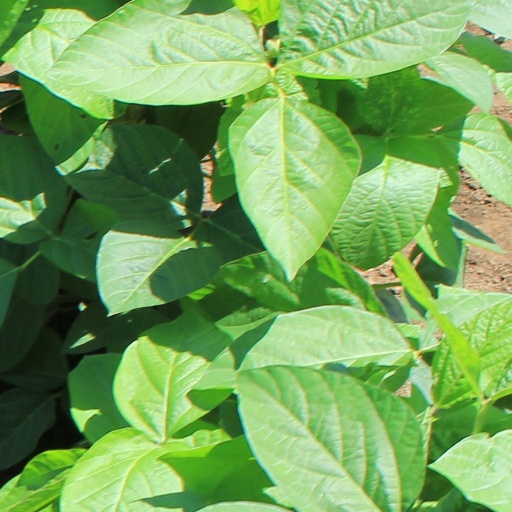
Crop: soybean